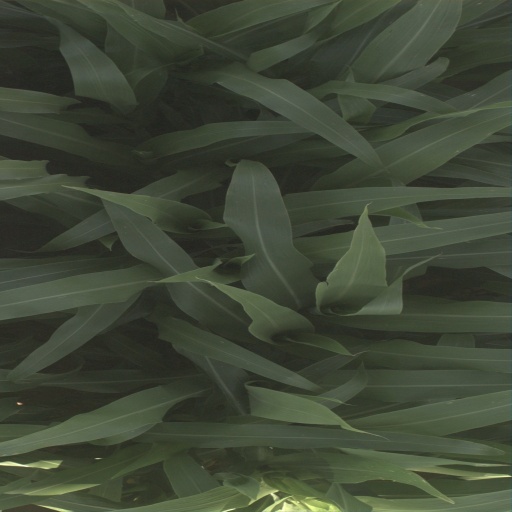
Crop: sorghum